Hailsham

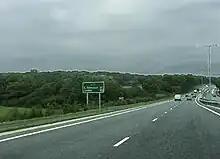
A22 near Hailsham

It then turns westwards taking an irregular course over the Glynleigh Level, across the Cuckoo Trail (former railway line) to the main Eastbourne road (A22), continuing northwards along this for about three-quarters of a mile until it goes west and north again to take in some of the woodlands around Cacklebury.